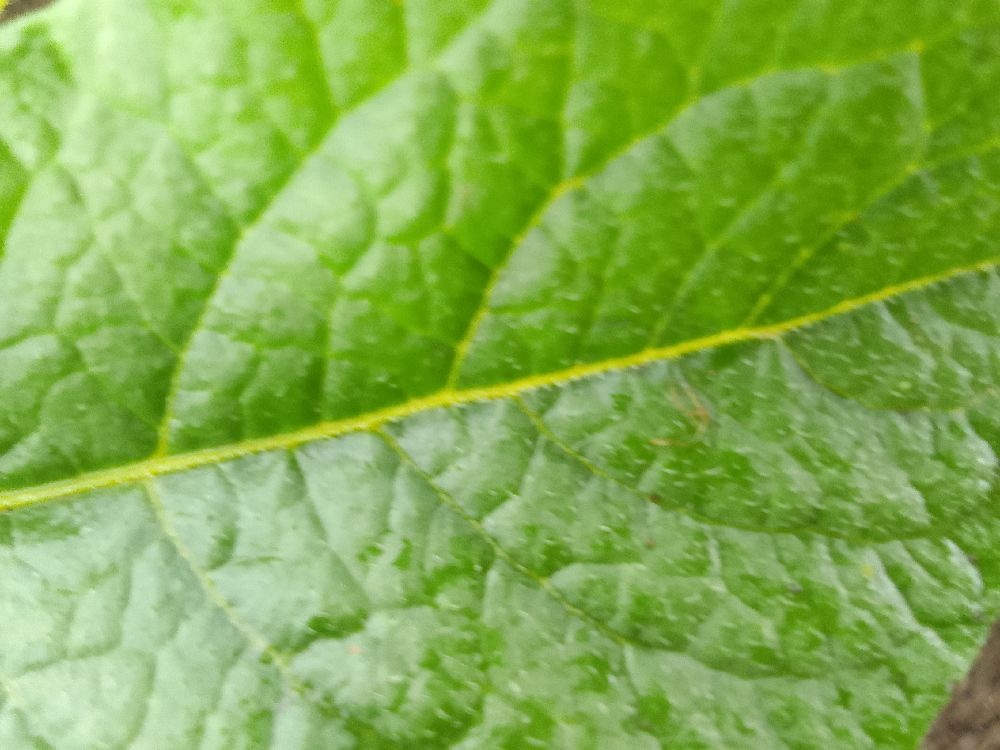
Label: Healthy